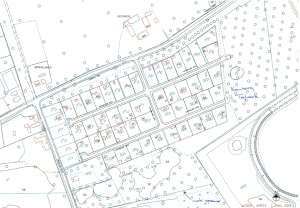
Julianelund
Matrikelkort over Julianelund
Matrikelkort over Julianelund
Julianelund Grundejerforening er en grundejerforening stiftet 25. august 1967. Den blev udstykket med 55 parceller og et fællesområde, og ligger ca 4 kilometer sydvest for Helsingør havn. Navnet Julianelund kommer fra den frugtplantage som grundene blev udstykket fra. Der blev efterfølgende taget initiativer til byggemodning, og herunder indlagt el og vand, men ikke kloakering.